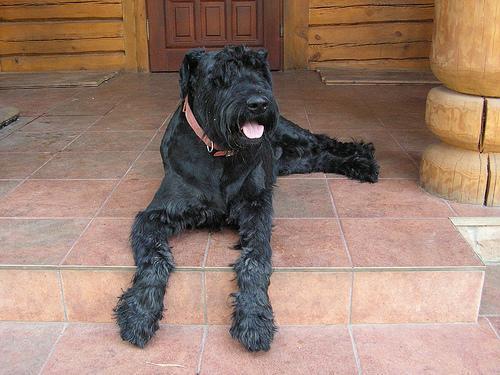
giant_schnauzer